Thomas and Walter Monteith House

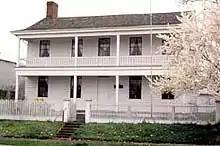

Thomas and Walter Monteith House, also known as the Monteith House Museum was the first frame house built in Albany, Oregon, United States. It was built by Walter and Thomas Monteith in 1848–1850. All the house's original boards are hand-hewn due to lack of availability of steam-powered buzzsaws at that time. Originally the home served as a combination dwelling and store, but soon became the residence of Thomas and Christine (Dunbar) Monteith. Described architecturally as "Rural Vernacular / Pre-Classic Revival," the house was extensively remodeled in 1855 and 1880, moved 50 feet west in 1901, and in 1922 again remodeled, such that the structure little resembled the original construction. The house was placed on the National Register of Historic Places in 1975. Beginning in 1982 the house has been a museum highlighting the Monteiths' contributions to the area's community. "Living history" events are periodically given at the museum.